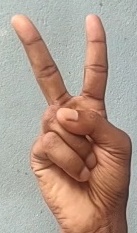
ASL sign: 2